Greco-Bactrian Kingdom

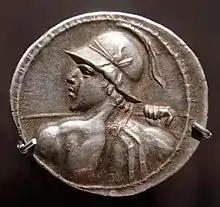
Coin showing Eucratides I as a warrior wearing a crested helmet adorned with bull's horn and ear. He also wears a diadem underneath, while holding a spear in his right hand; obverse.

Around 140 BC, eastern Scythians (the Saka, or Sacaraucae of Greek sources), apparently being pushed forward by the southward migration of the Yuezhi started to invade various parts of Parthia and Bactria. Their invasion of Parthia is well documented: they attacked in the direction of the cities of Merv, Hecatompolis and Ecbatana. They managed to defeat and kill the Parthian king Phraates II, son of Mithridates I, routing the Greek mercenary troops under his command (troops he had acquired during his victory over Antiochus VII). Again in 123 BC, Phraates's successor, his uncle Artabanus I, was killed by the Scythians.